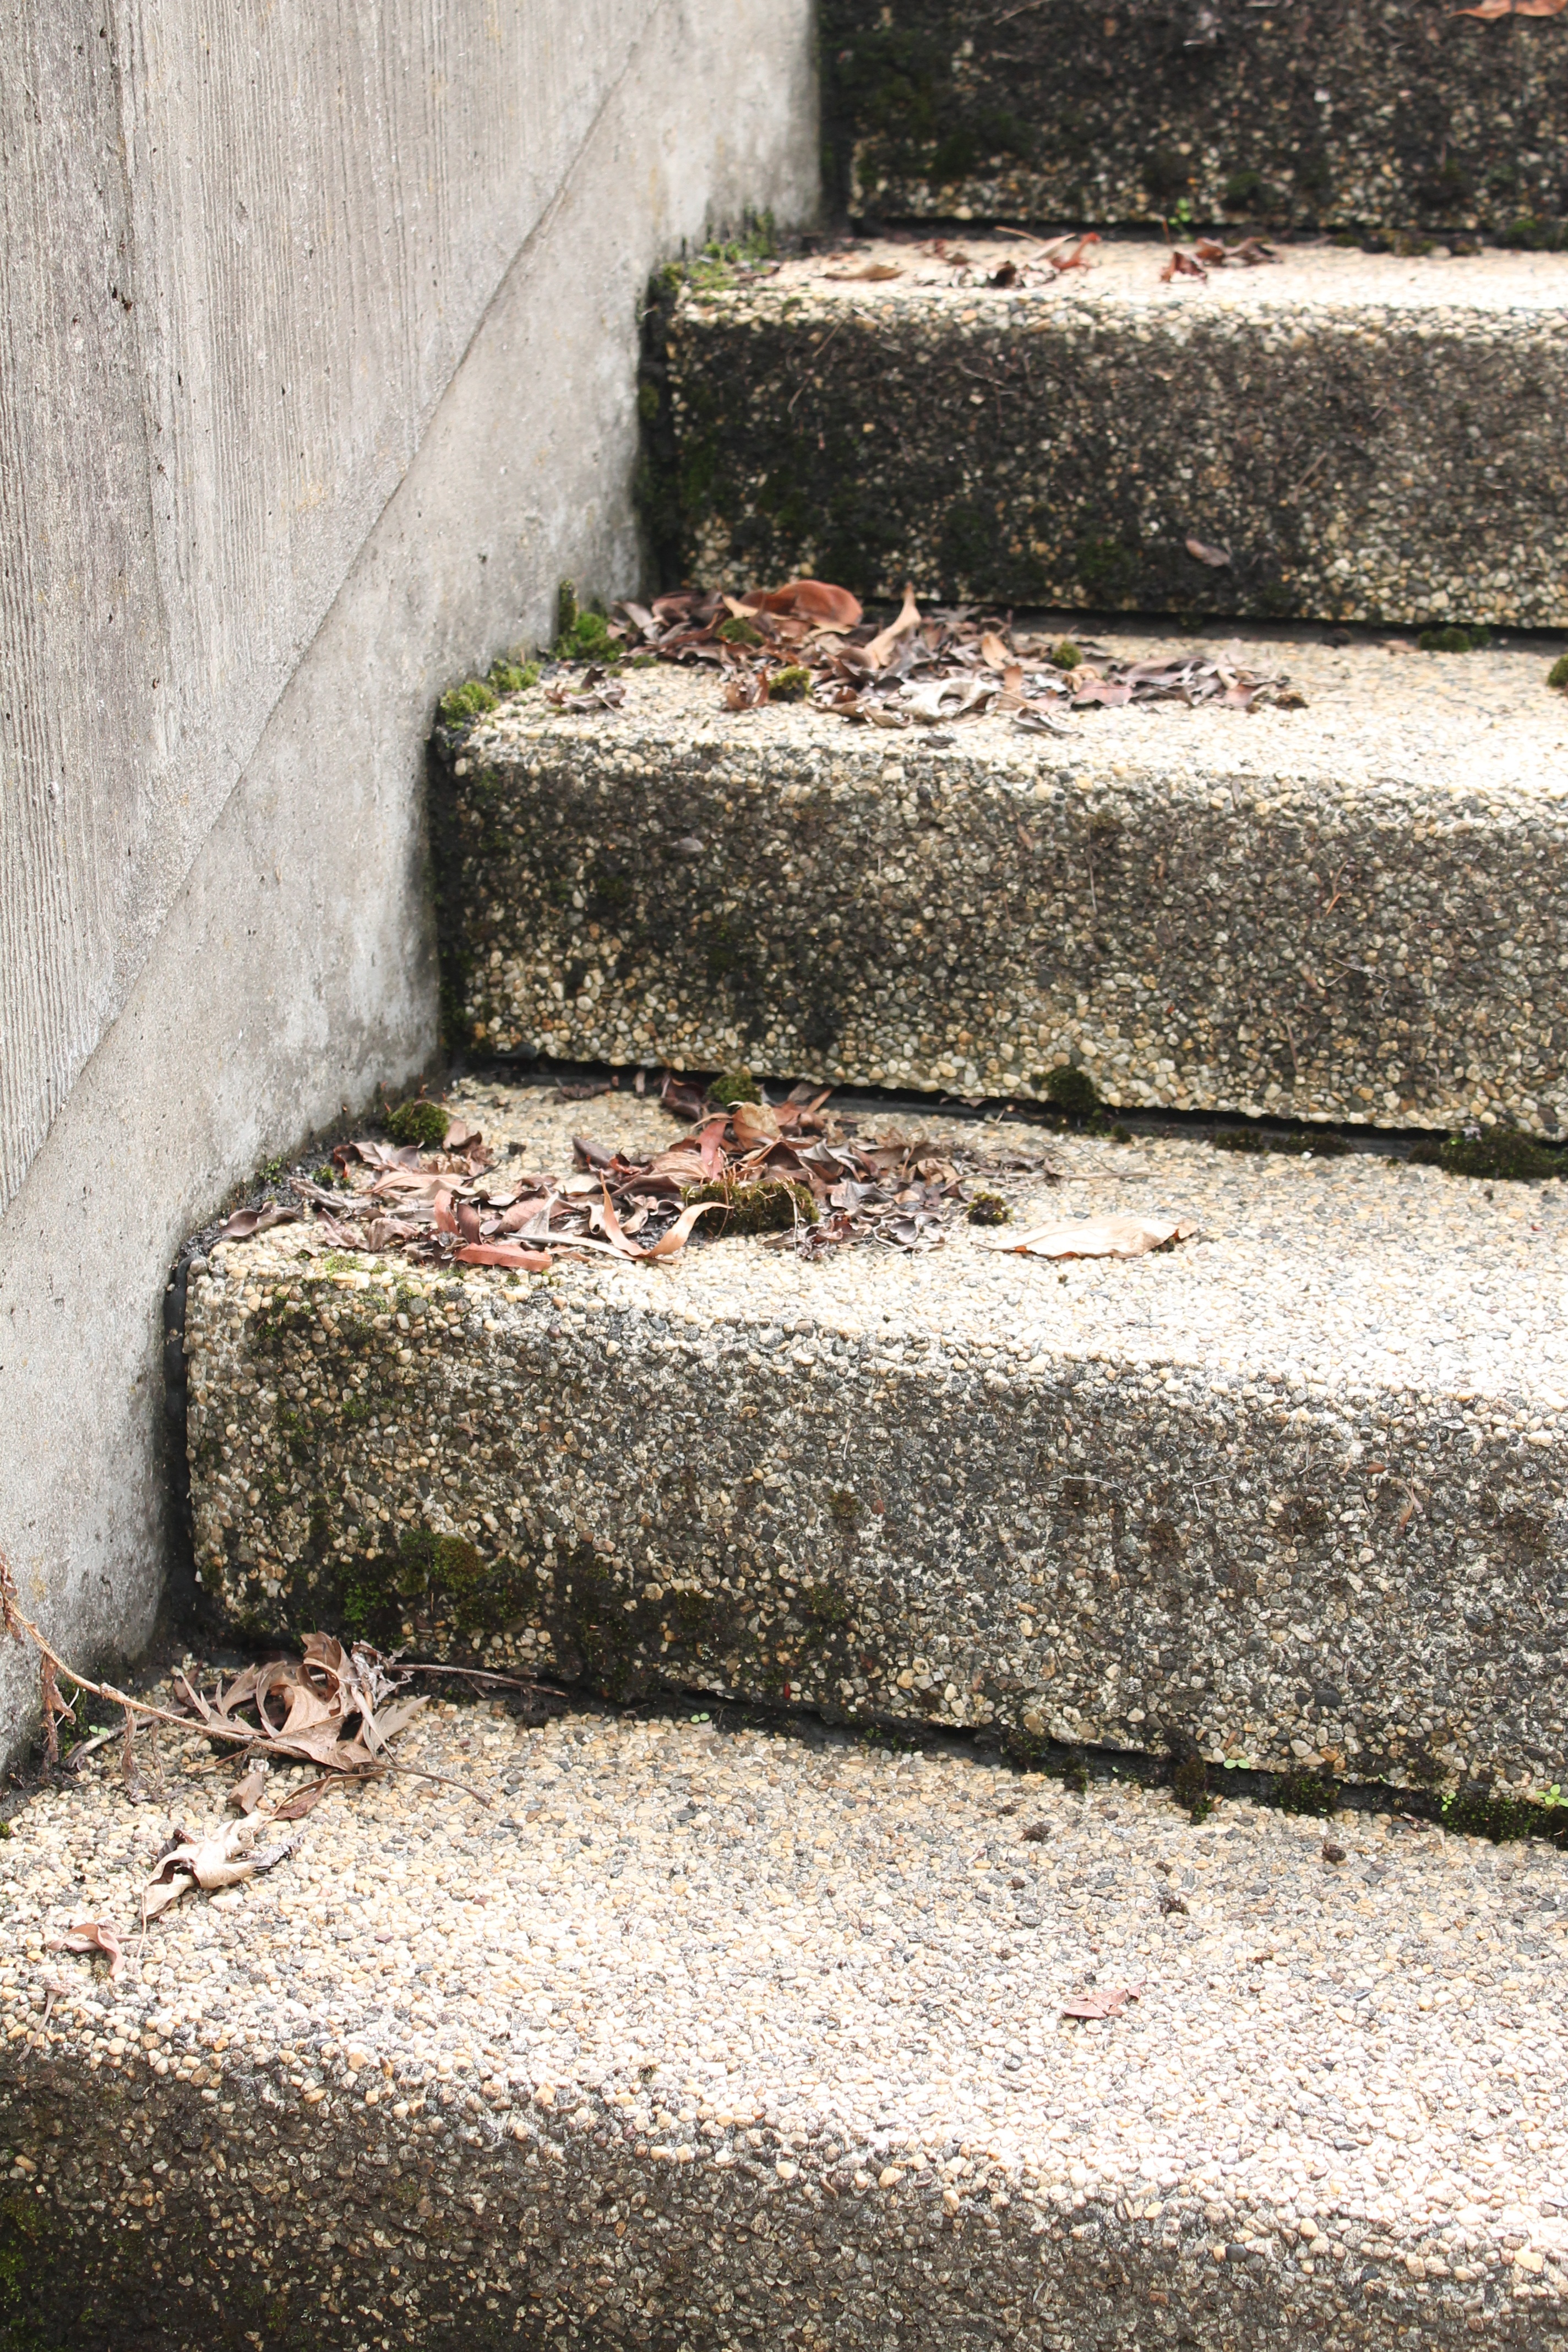
grass, rock, lawn, sidewalk, wall, staircase, steps, asphalt, walkway, climbing, garden, brick, concrete, grave, memorial, grey, stairs, headstone, dull, flooring, road surface, ancient history